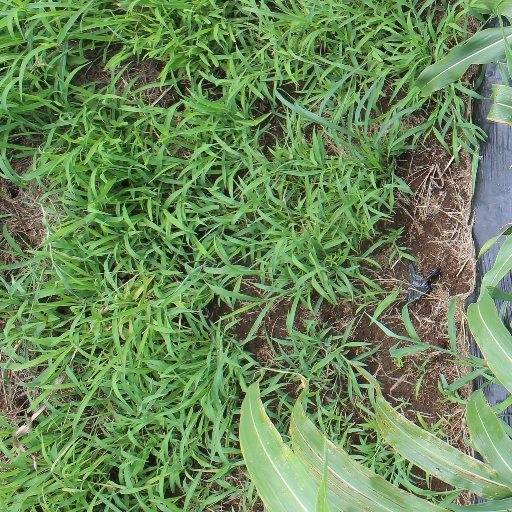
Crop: sorghum